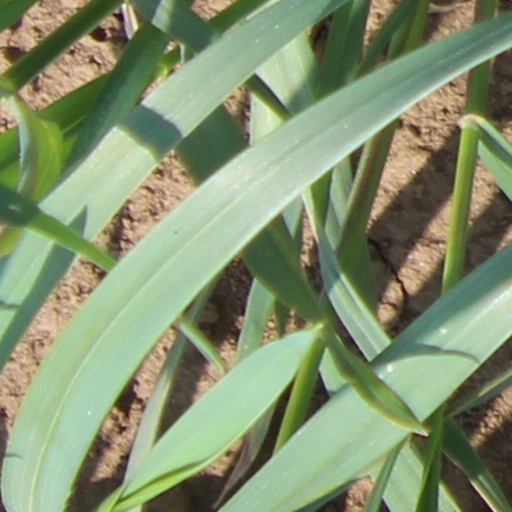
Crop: wheat